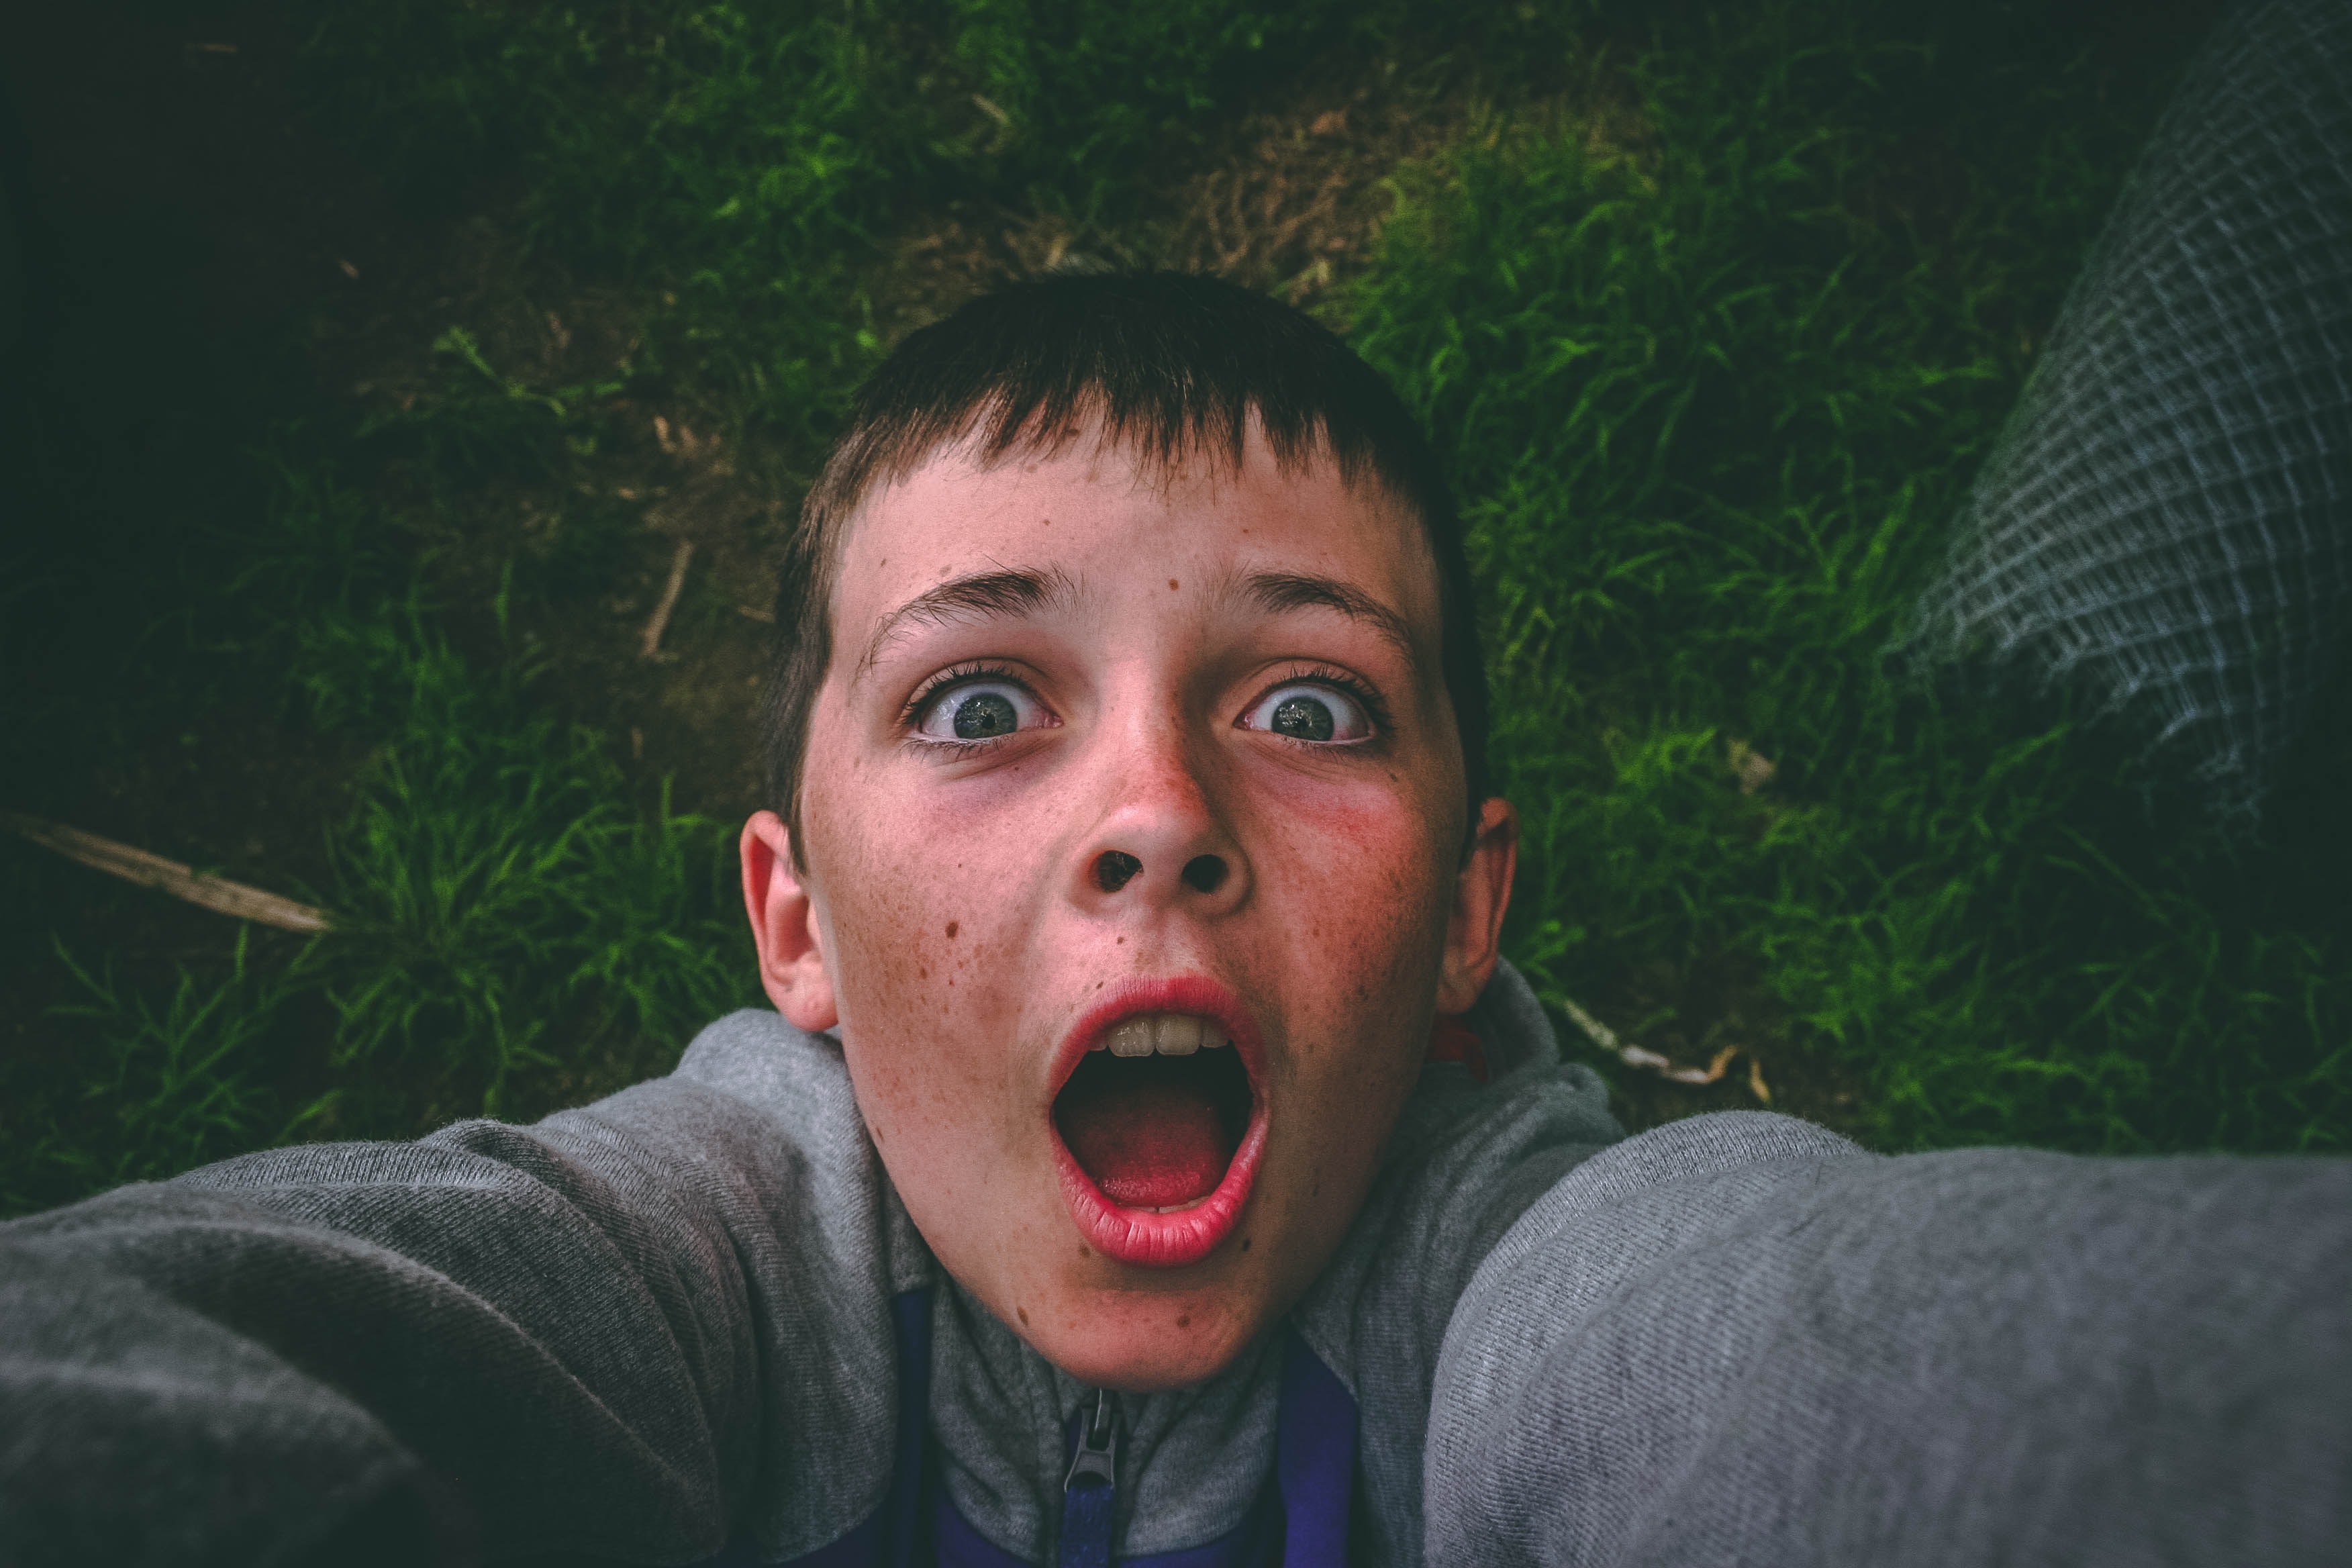
face, facial expression, tongue, nose, mouth, head, organ, tooth, shout, cheek, jaw, forehead, fun, lip, human body, neck, gesture, photography, finger, smile